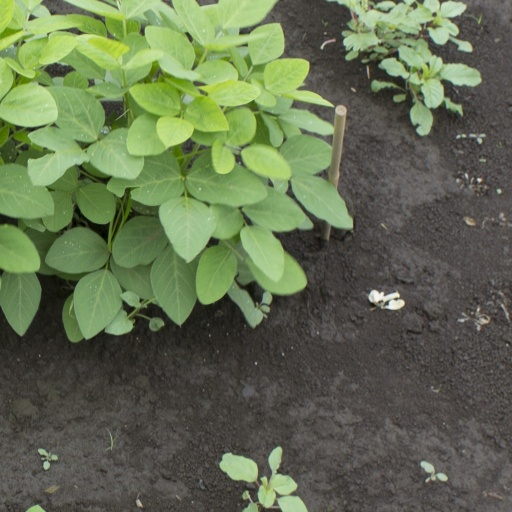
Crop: soybean